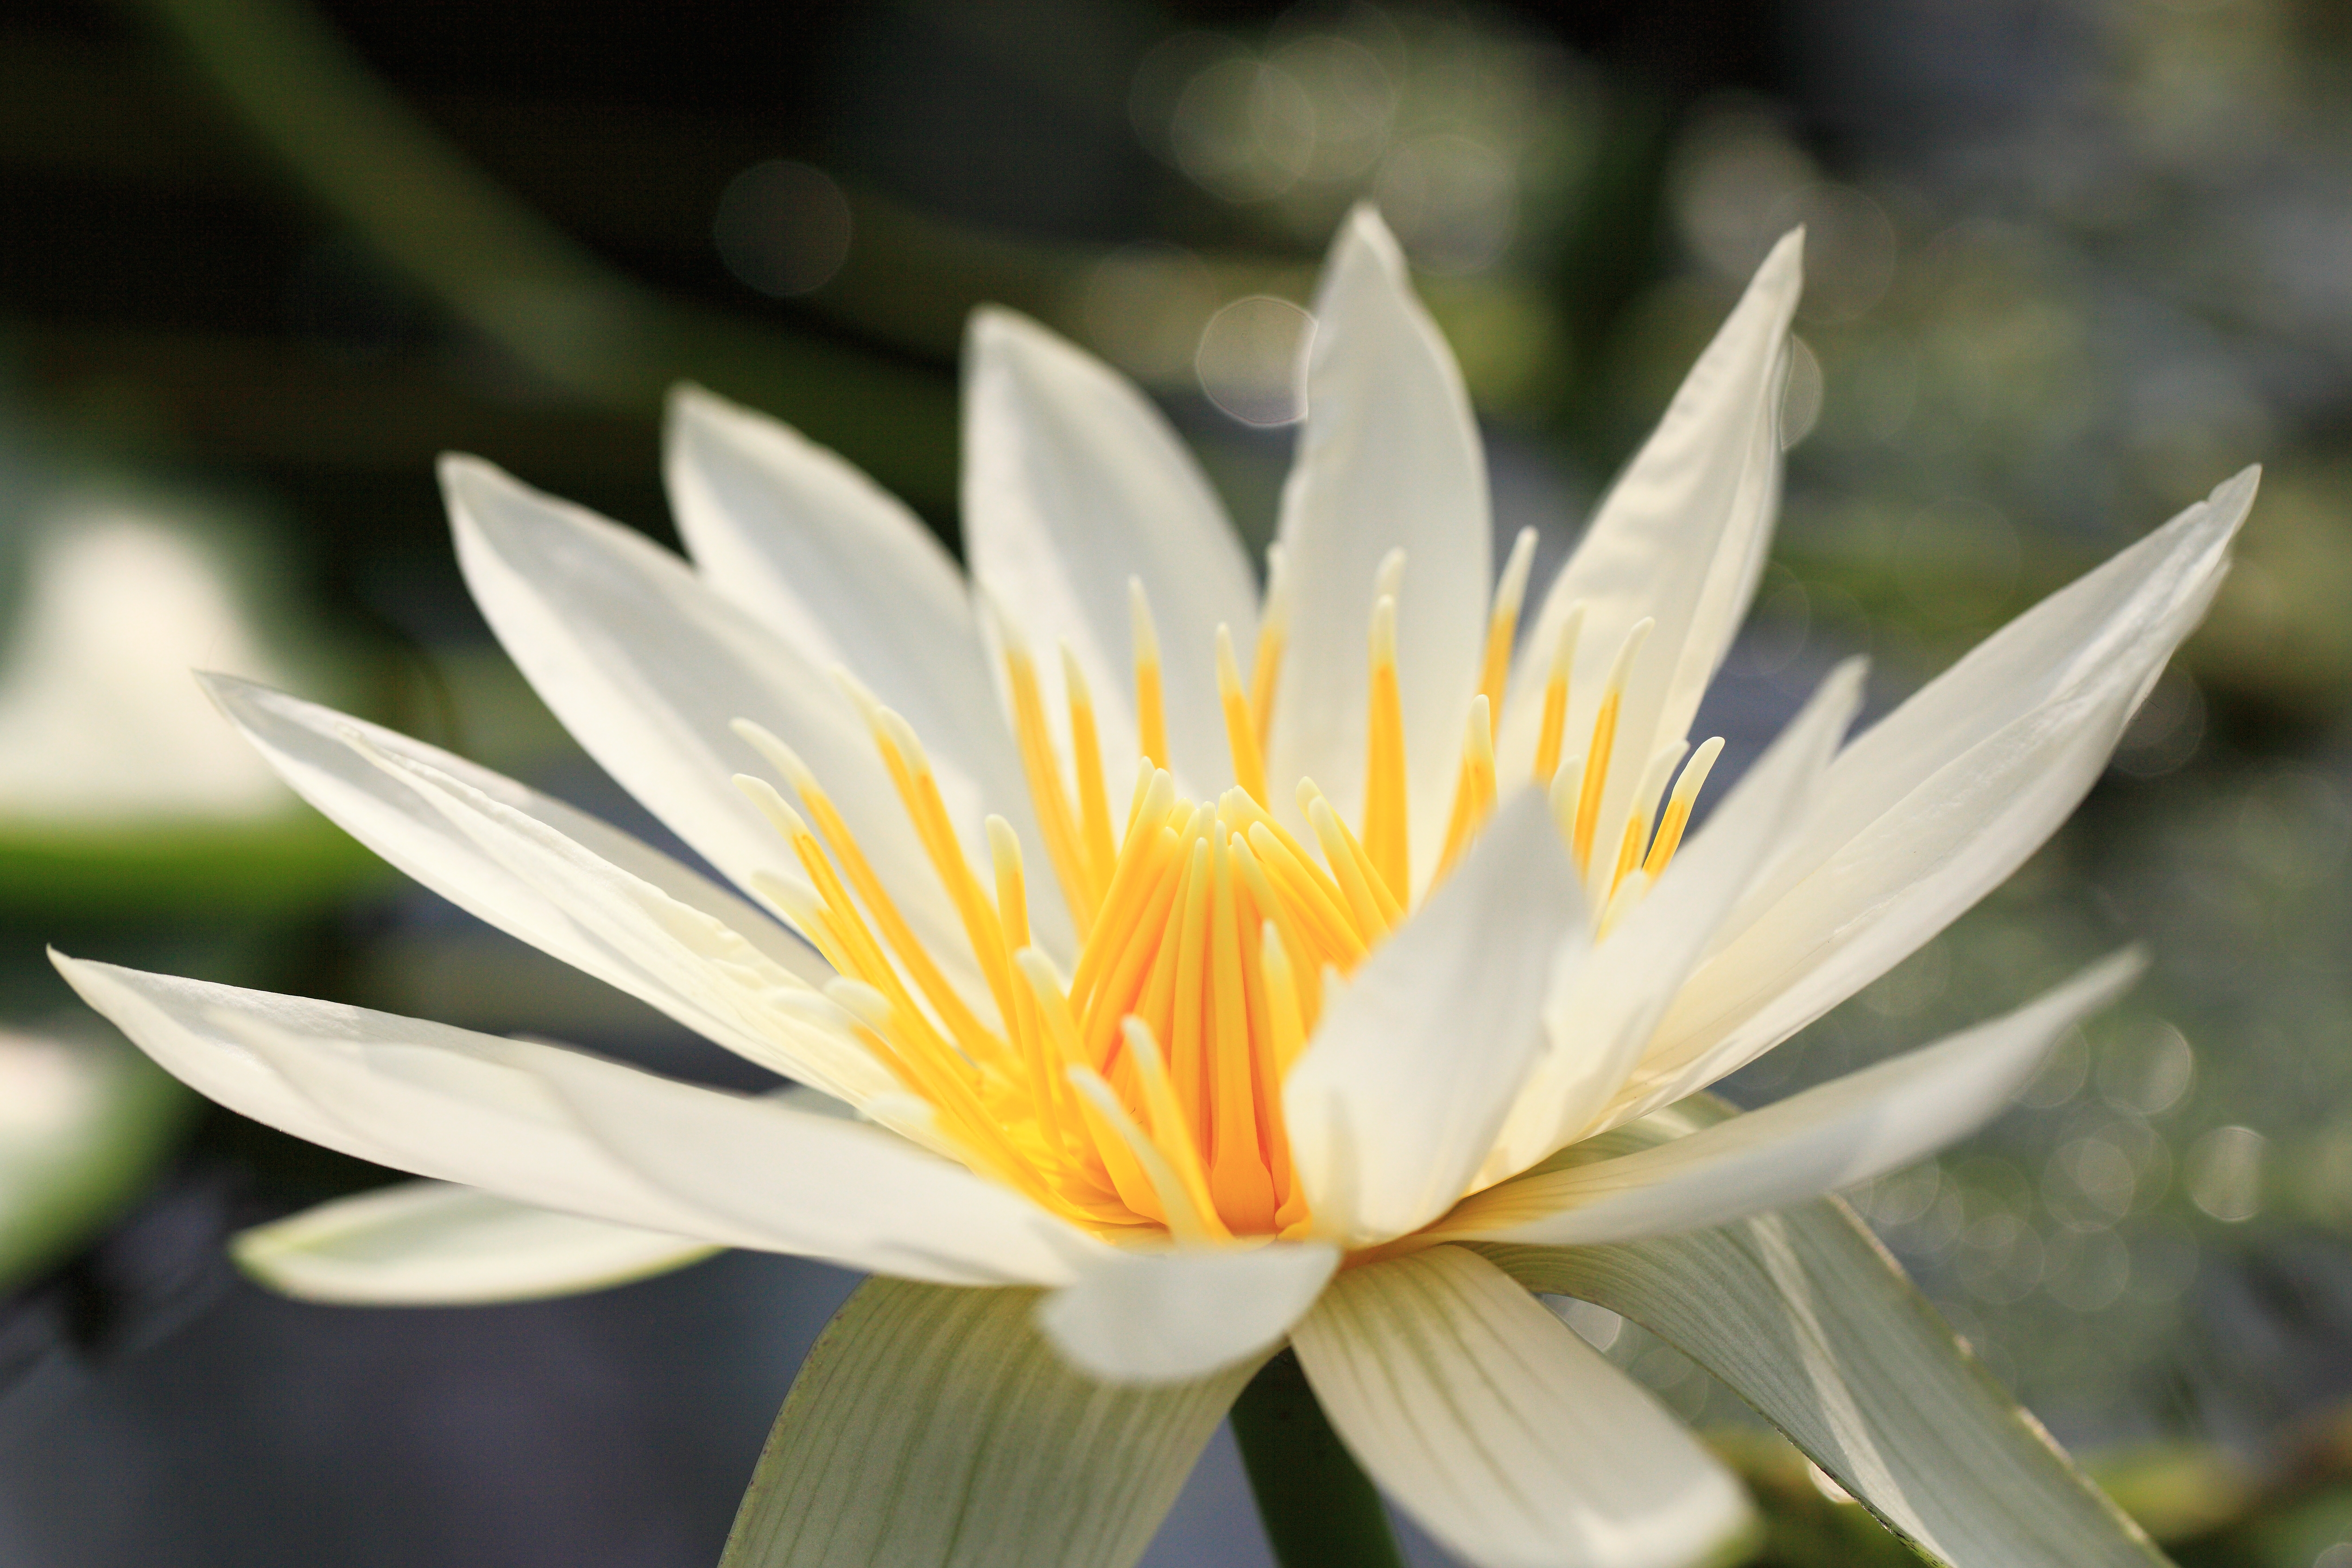
nature, blossom, plant, flower, petal, daisy, high, botany, yellow, aquatic plant, flora, wildflower, close up, cool image, 5d, hires, markii, hi, res, resolution, waterlily, shizuoka, nymphaea, kakegawa, kachoen, macro photography, flowering plant, oxeye daisy, land plant, proteales